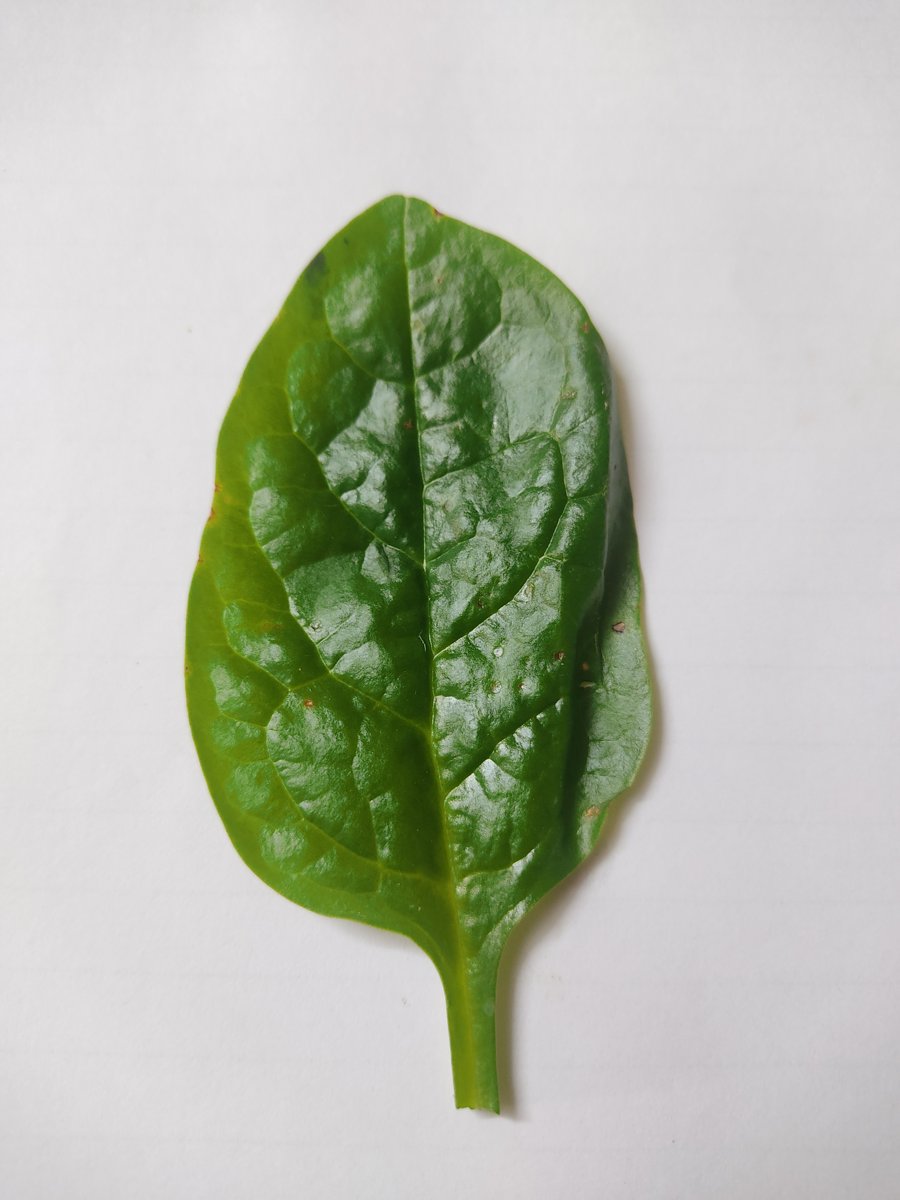
Label: Healthy-Leaf